University of Miami Alma Mater

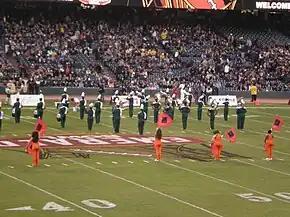
The Band of the Hour, the University of Miami student band

The words were written by William Seth Lampe, a newspaper reporter and public relations assistant to Bowman Foster Ashe, the first president of the University of Miami, with music by pianist Christine Asdurian, one of 646 students enrolled at the University of Miami in its first academic year of 1926–27.